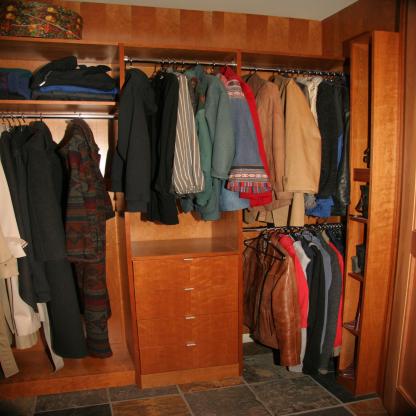
Scene: Indoor